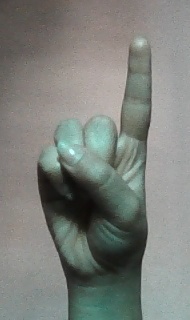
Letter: bb